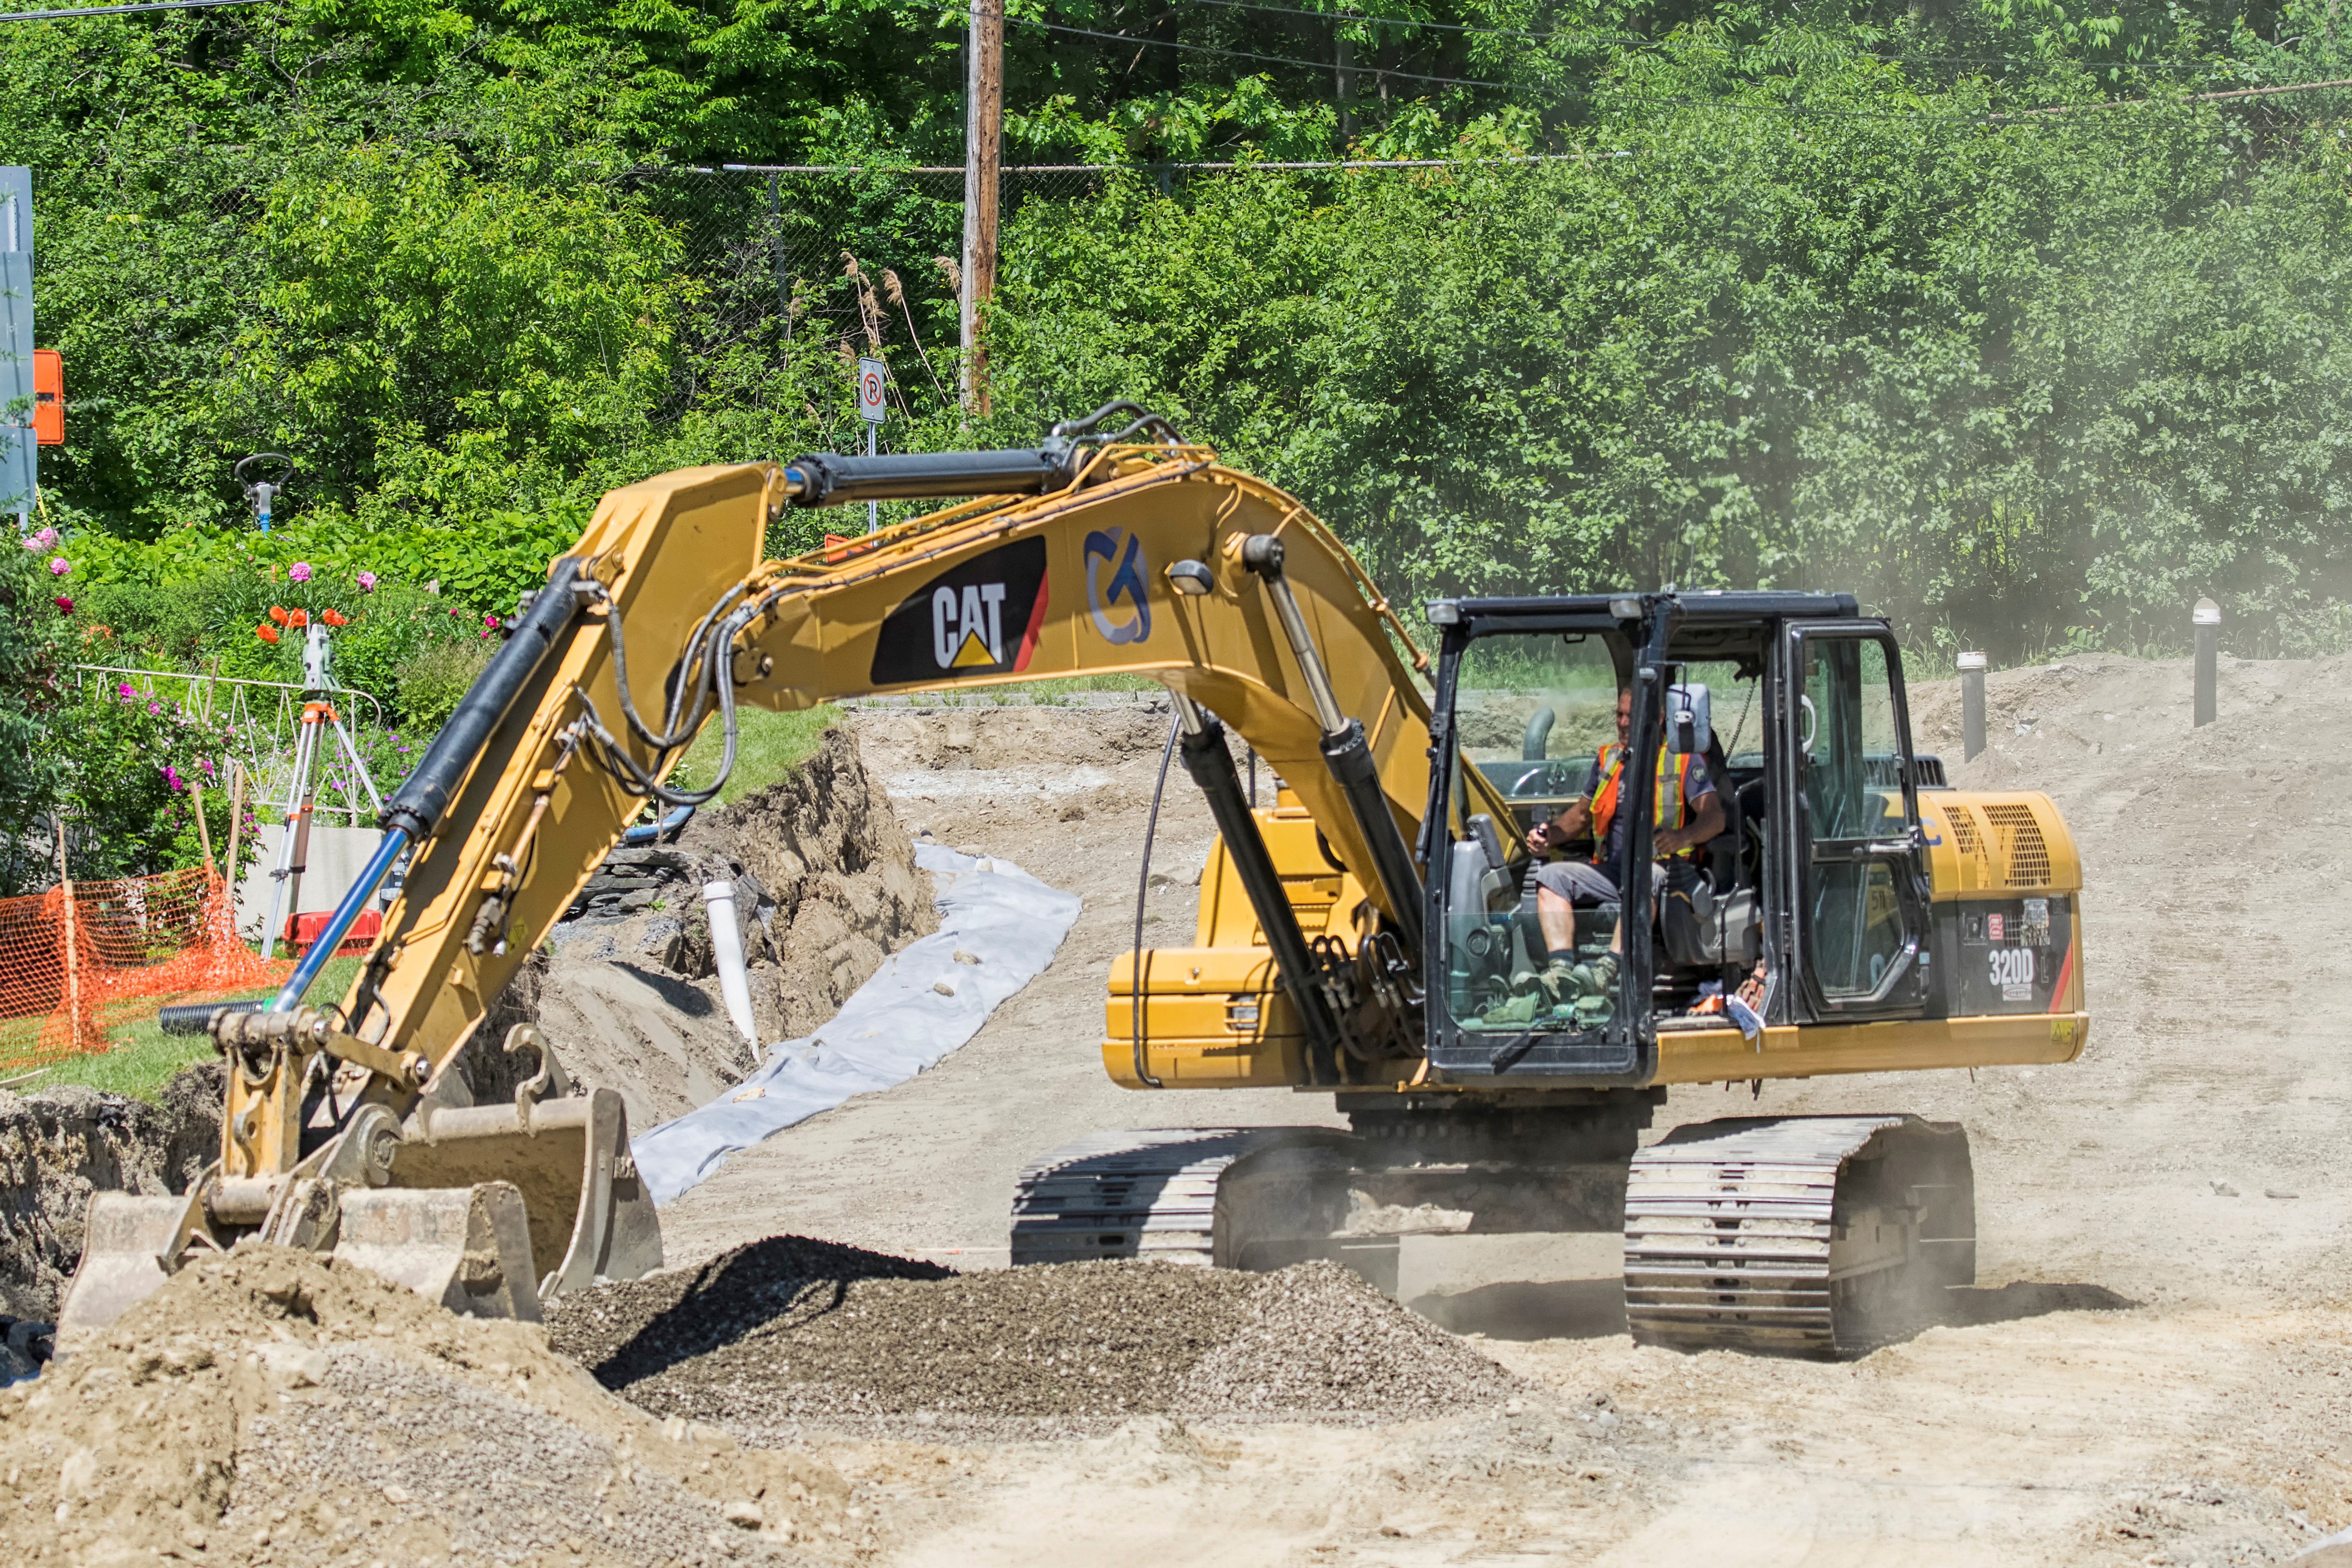
construction, vehicle, soil, material, bulldozer, canada, vehicule, quebec, demolition, quarry, sherbrooke, divers, various, construction equipment